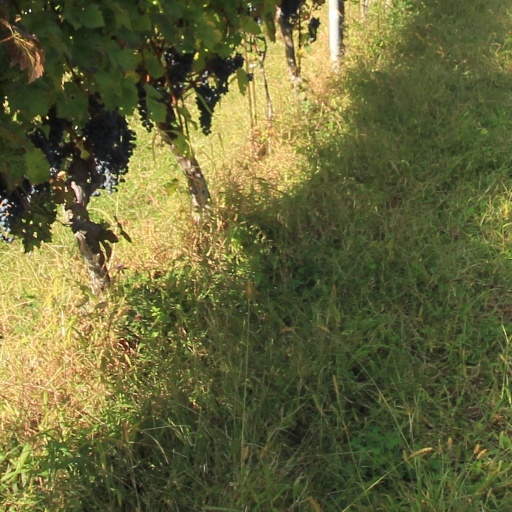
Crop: grape